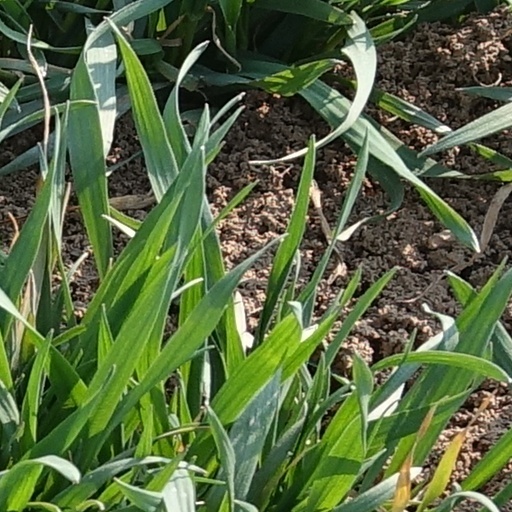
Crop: wheat